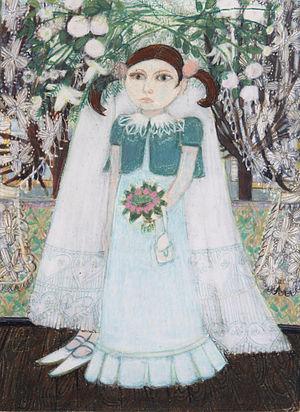
Demoiselle d'honneur
Josette Mortier est une artiste peintre française dont l’œuvre se rattache à l'Art naïf.